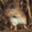
Label: mouse